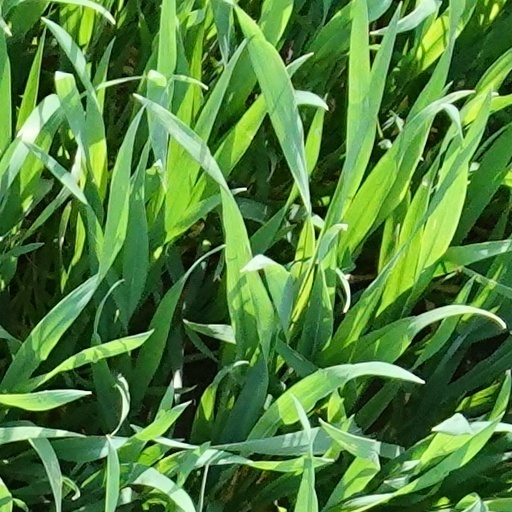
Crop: wheat